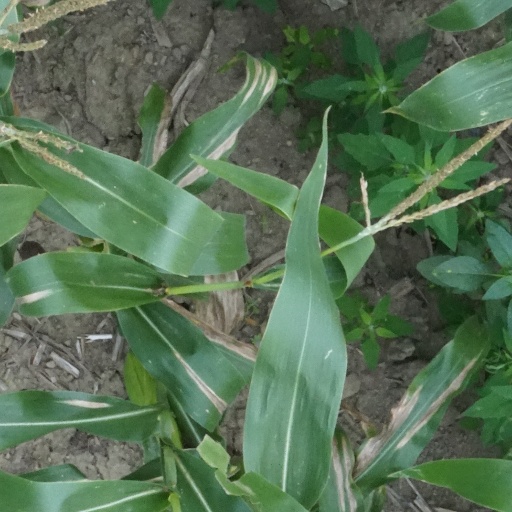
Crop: maize; corn